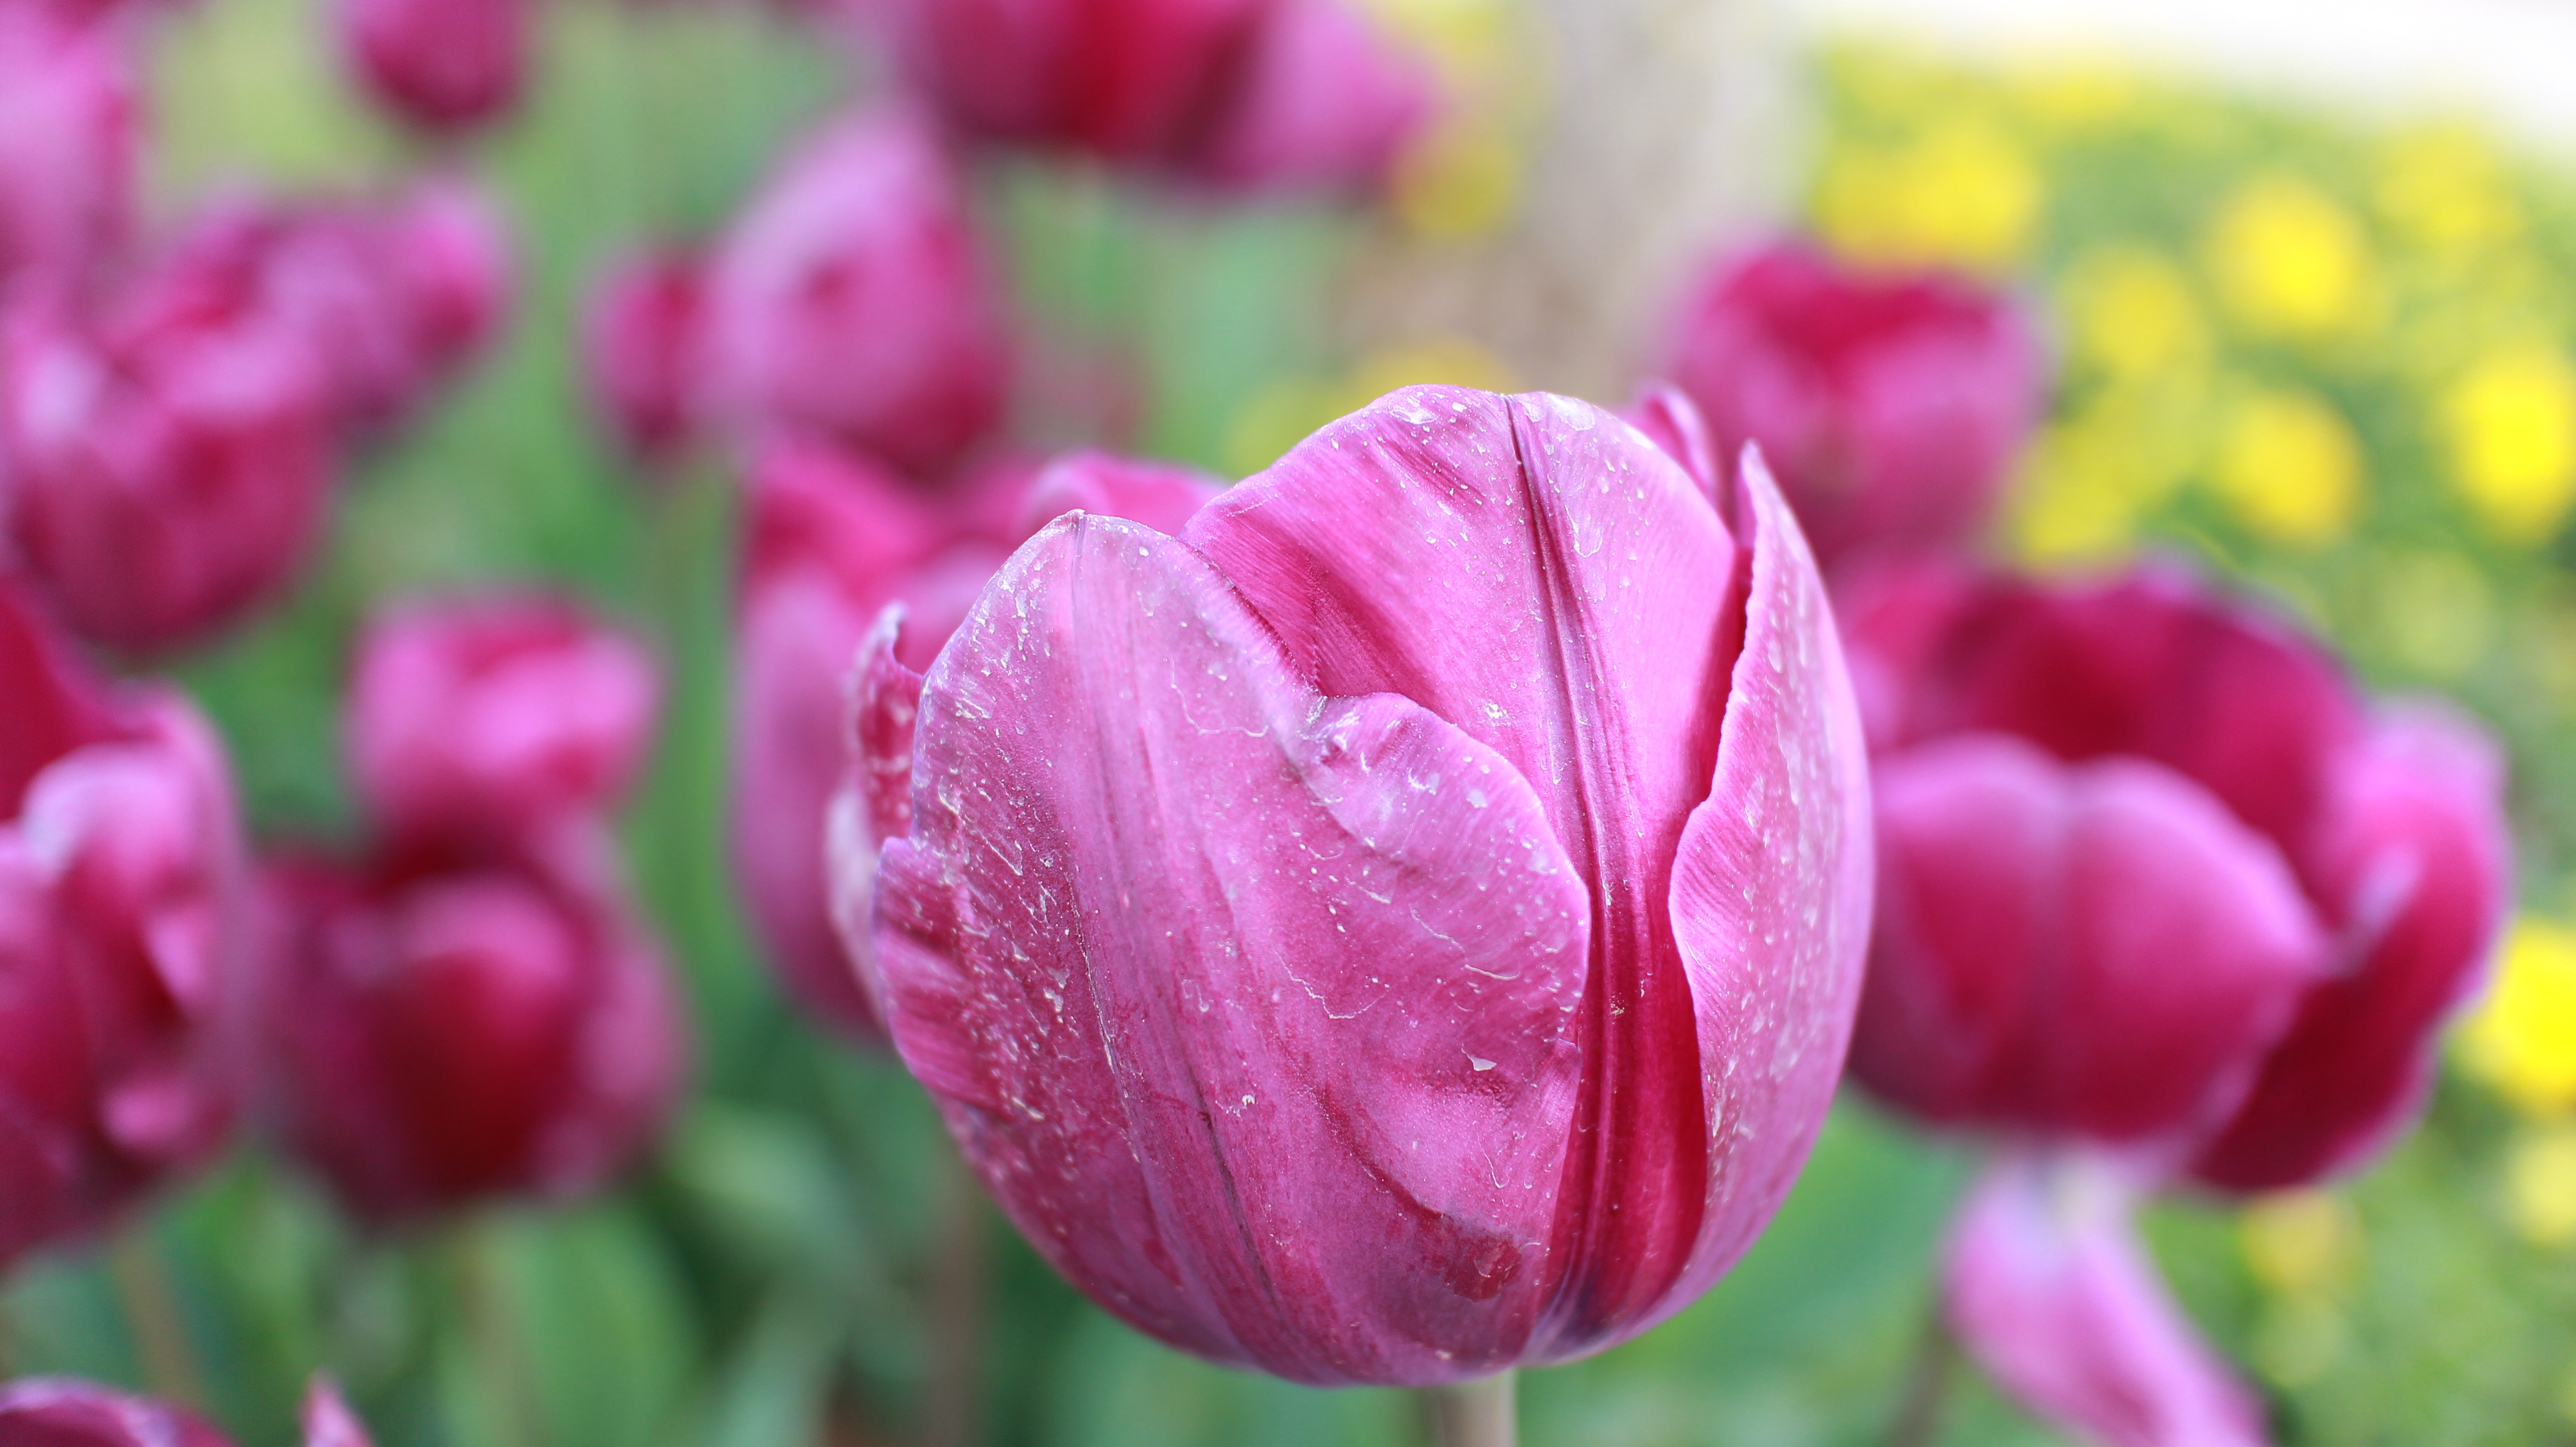
nature, blossom, plant, flower, petal, bloom, floral, tulip, bouquet, spring, red, color, natural, romance, romantic, blooming, garden, pink, flora, botanical, gardening, seasonal, macro photography, flowering plant, lily family, plant stem, land plant